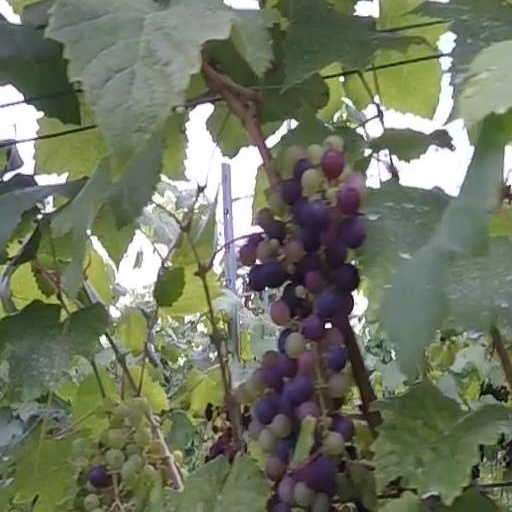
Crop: grape